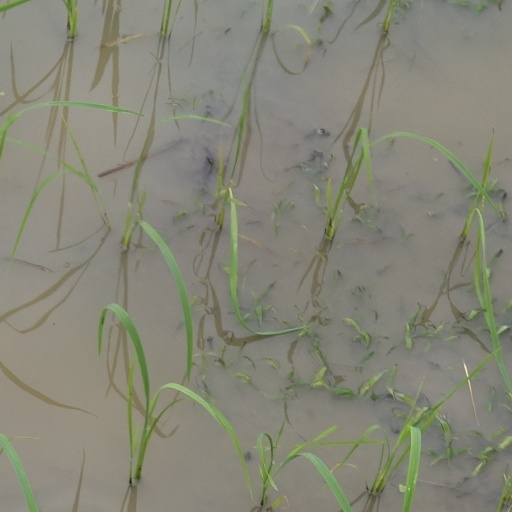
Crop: rice